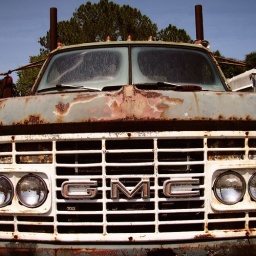
9.5 ton truck. This was a real beast of a machine in her day. 4665 AVENUE C